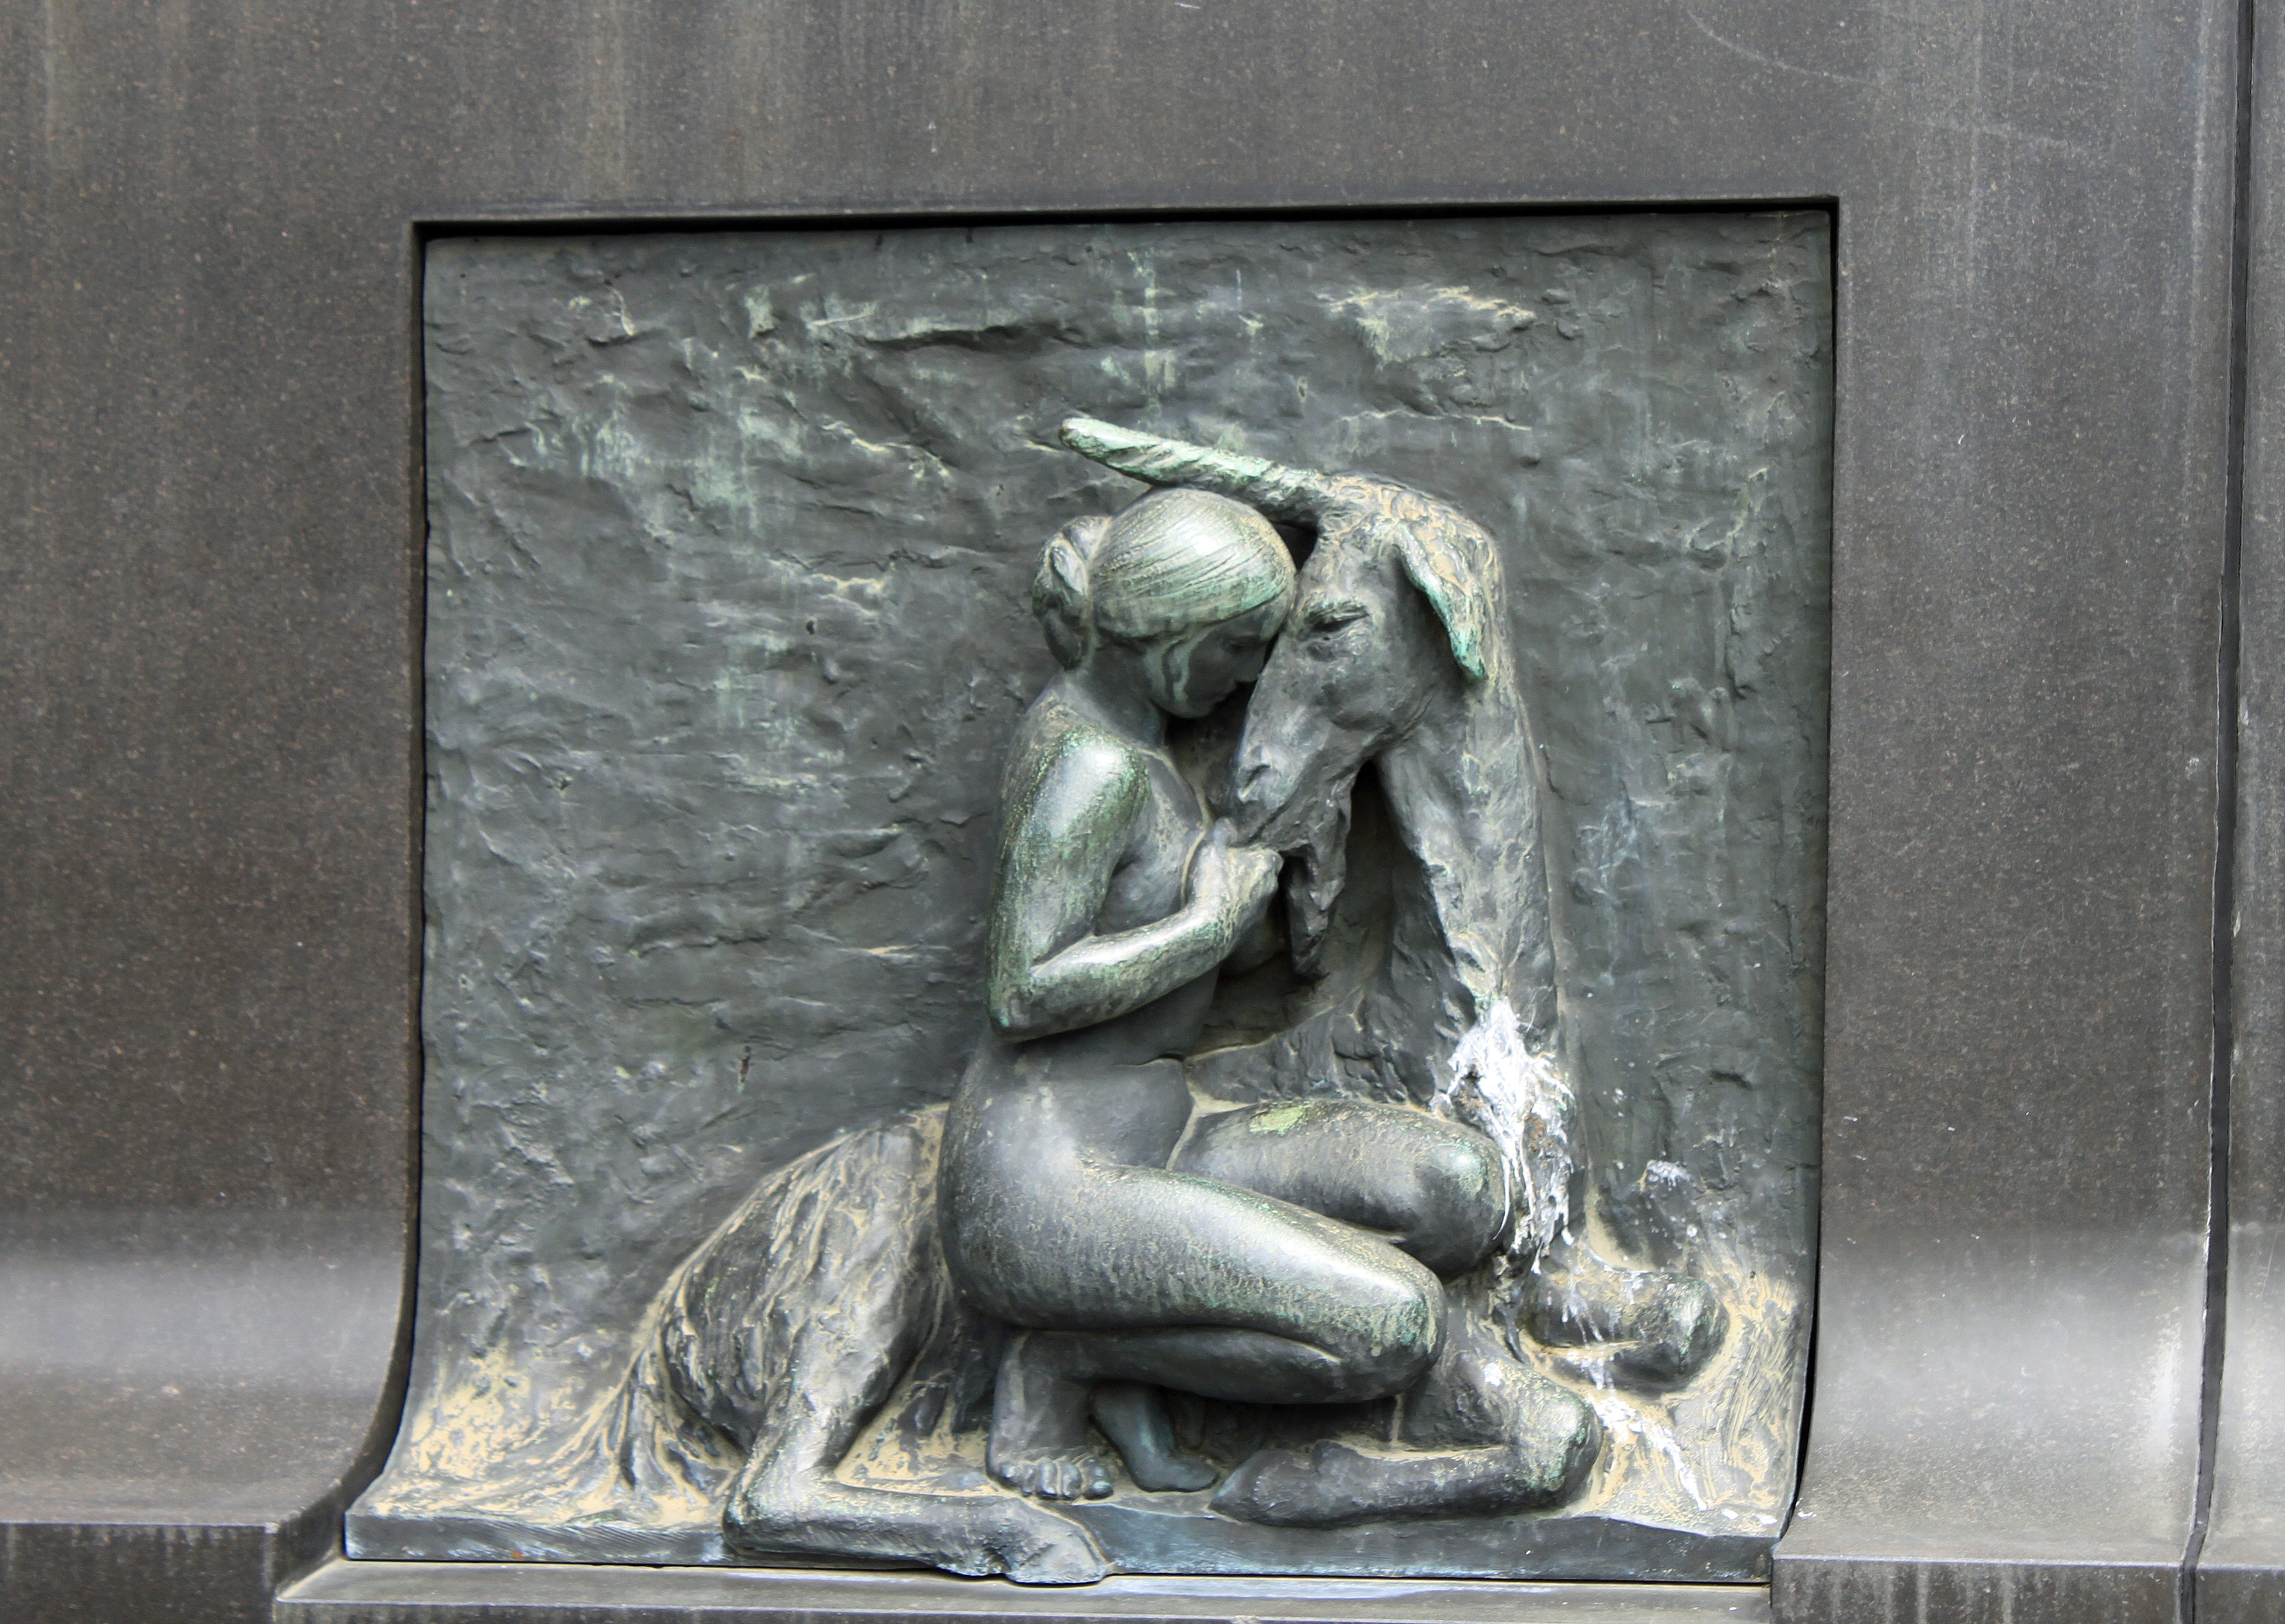
girl, monument, statue, sculpture, memorial, art, bronze, relief, unicorn, oslo, vigeland